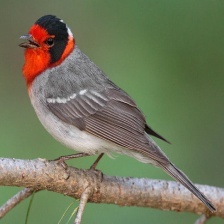
Species: RED FACED WARBLER
Scientific name: CARDELLINA RUBRIFRONS